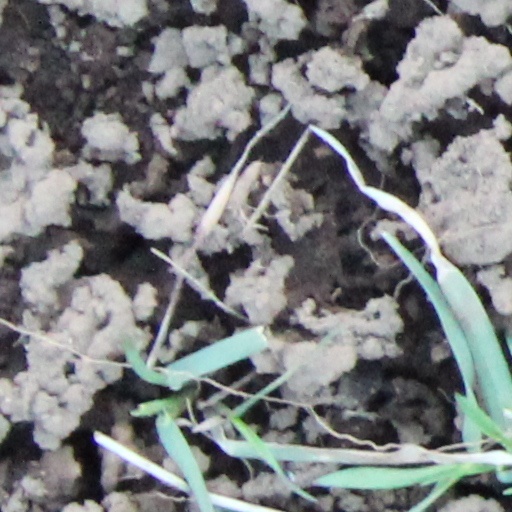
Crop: wheat